Dharmarajika Stupa

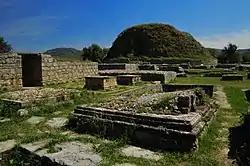
Ruins of several monasteries are located around the main stupa.

Dharmarajika Stupa is the largest of all stupas in the Taxila region, Surrounding the main mound is a passageway for "pradakshina" — the ancient practice of walking around a holy site.